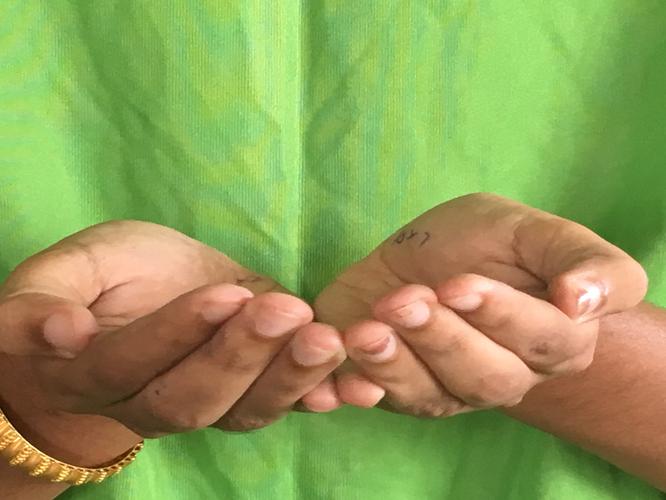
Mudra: Pushpaputa
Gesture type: double_hand